Roberto Cofresí in popular culture

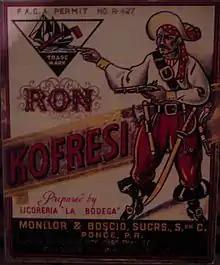
A label of Ron Kofresí depicts Cofresí wearing some of the cliché elements attributed to pirates in popular culture and others that are distinctive of his representation in Puerto Rican culture, such as the Ax of Cabo Rojo.

Regarded as the last successful pirate of the Caribbean during the 19th century's suppression era, the life of Roberto Cofresí has been romanticized in his native Puerto Rico and neighboring nations. Already possessing a reputation as hard to capture in life, the freebooter became a symbol for an archipelago immersed in the political unrest caused by its status as a colony within the struggling Spanish Empire. Under these circumstances, Cofresí was soon characterized as a benign and generous thief. In a similar trend, he was also associated with the Puerto Rican independence movement of the era. During the late 19th and early 20th century, the abundant oral tradition led to a subgenre of folk hero literature which depicted Cofresí as a benevolent force and contradicted the other pirate-related works of the time, including the well known "Treasure Island" and "Peter Pan". A century later, this contrast became the subject of sociological study. Research to uncover the historical figure behind these myths has also been published by authors linked to the Puerto Rican Genealogical Society, which creates a parallel to this narrative.